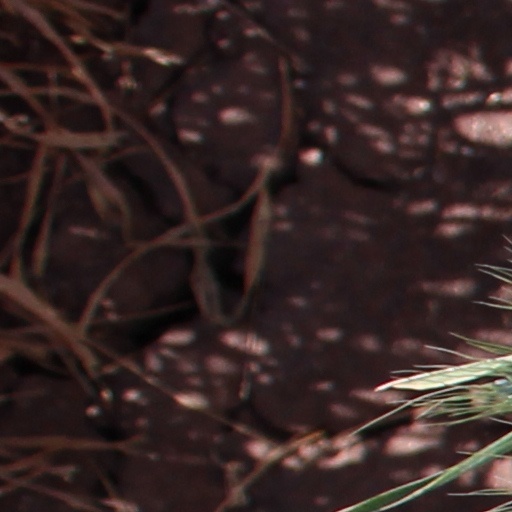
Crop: wheat